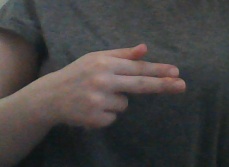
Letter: ghain